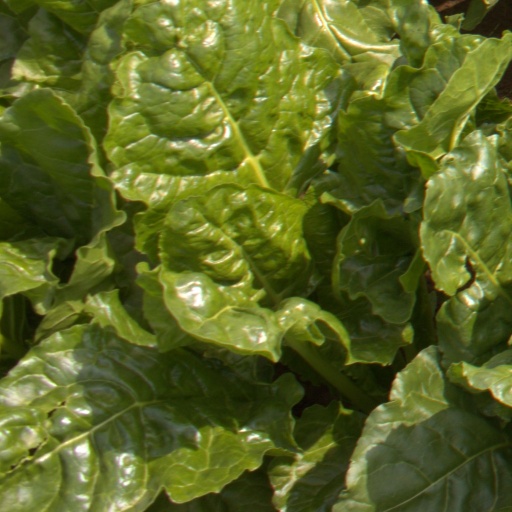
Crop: sugar beet